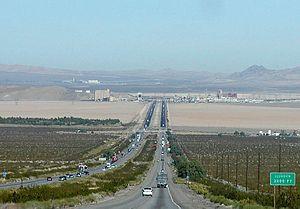
L'Interstate 15 est une autoroute inter-États américaine parcourant le Montana, l'Idaho, l'Utah, l'Arizona, le Nevada, et la Californie. C'est un axe majeur du trafic routier de ce dernier État, ainsi que la première route de transport de l’agglomération de Salt Lake City. L'autoroute permet aussi de relier la Californie du Sud à Las Vegas, et est ainsi très fréquentée par les touristes qui s’y rendent. Un projet de construction de train à sustentation magnétique suivant le tracé de l'I-15 entre la Californie et Las Vegas est à l'étude.
Las Vegas est une ville américaine, plus grande ville de l'État du Nevada et centre économique et touristique majeur de l'Ouest des États-Unis. En 2017, elle compte une population de 648 224 habitants. Elle est située au milieu du désert des Mojaves, le plus sec des quatre déserts nord-américains, dans le comté de Clark.